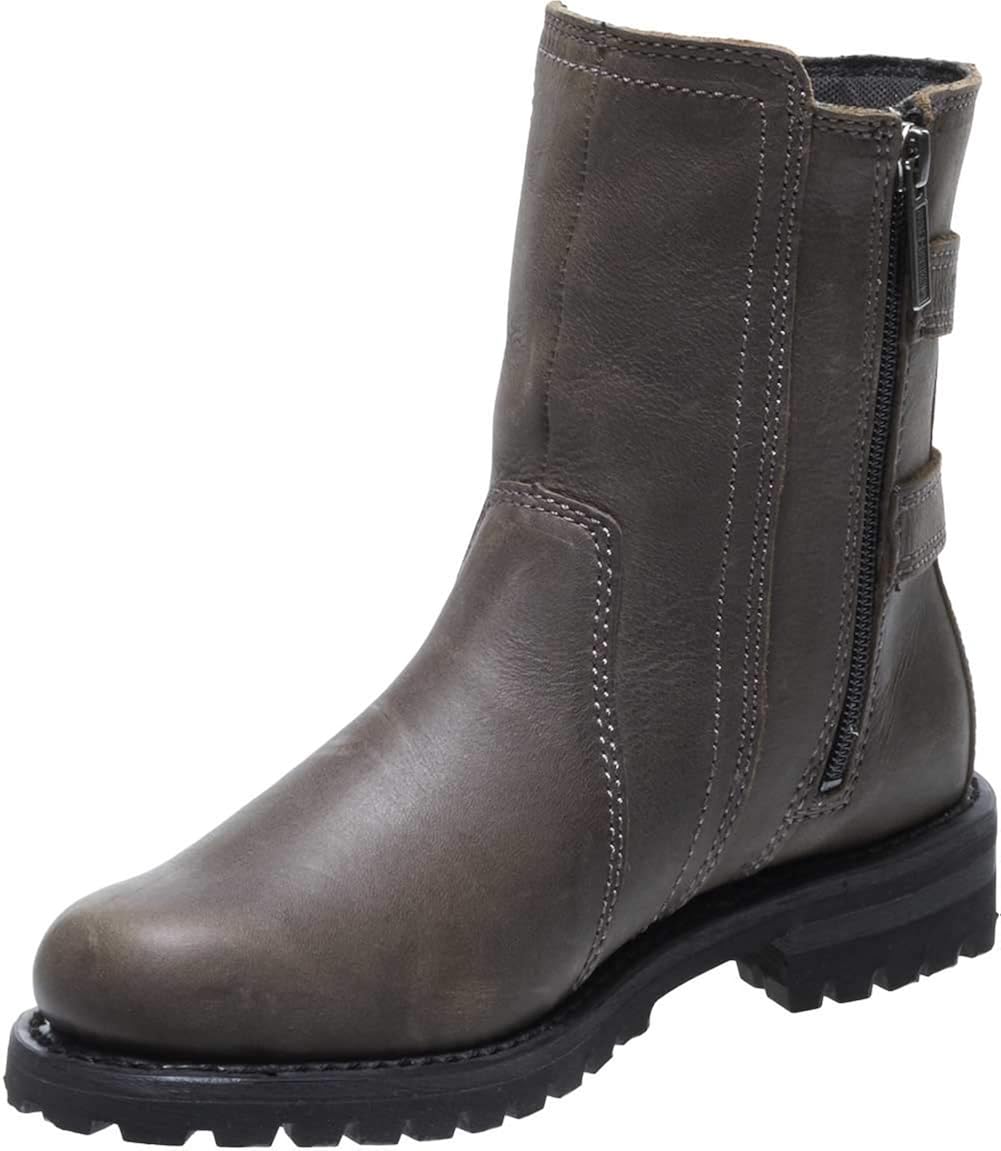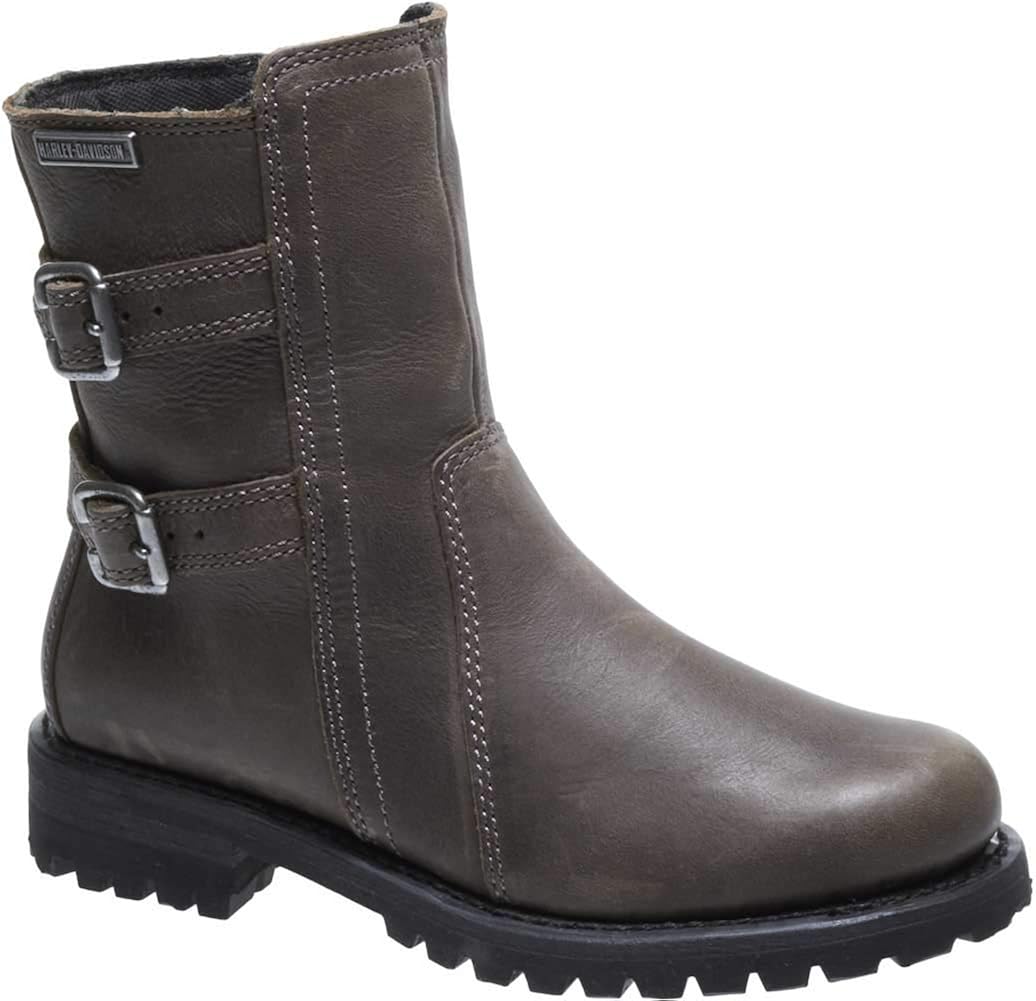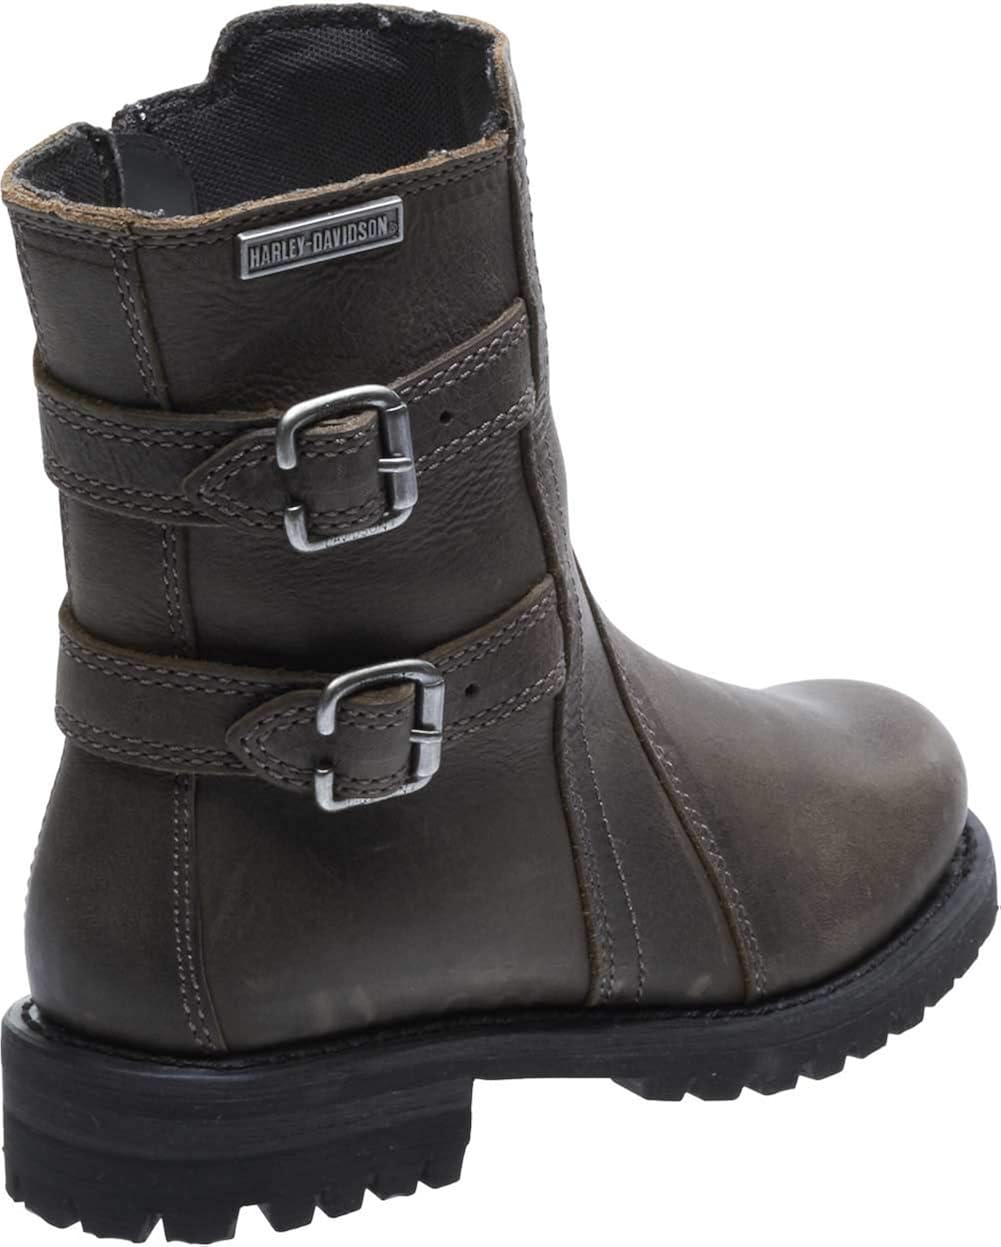
HARLEY-DAVIDSON FOOTWEAR Women's Fillon Boot
Category: AMAZON FASHION
This women's leather motorcycle riding boot is moto-inspired with subtle branding and all the right style and function. The fillon boasts beautiful full grain leather and a clean silhouette perfect for any occasion and any destination your ride takes you. With soft mesh lining, cushioning rubber outsoles and YKK locking inside zipper this boot offers both the comfort and the convenience needed for your life on and off the road. Come step into a legend.
Features: 100% Leather | Imported | Rubber sole | Shaft measures approximately mid-calf from arch | Boot opening measures approximately 10" around | Full Grain Leather | YKK locking inside zipper